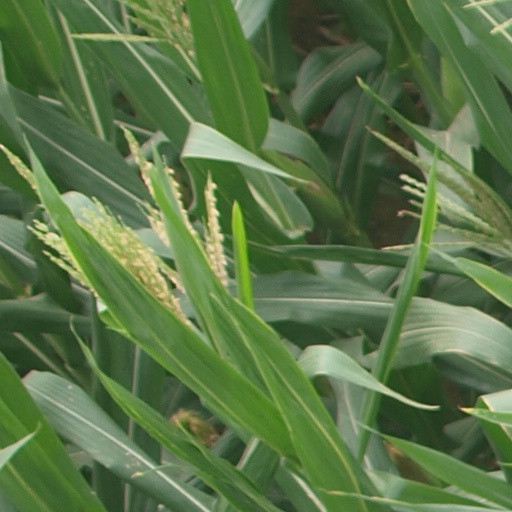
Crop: maize; corn